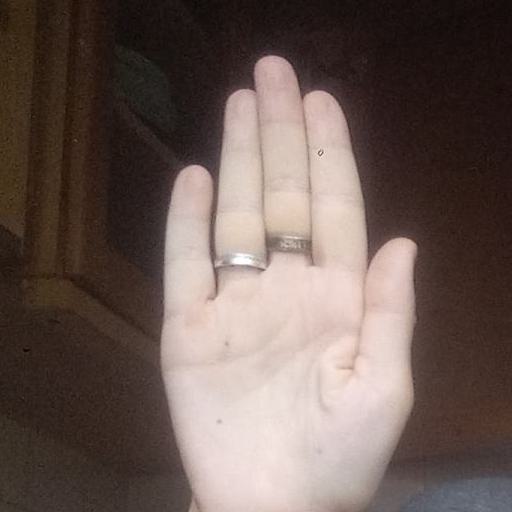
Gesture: stop